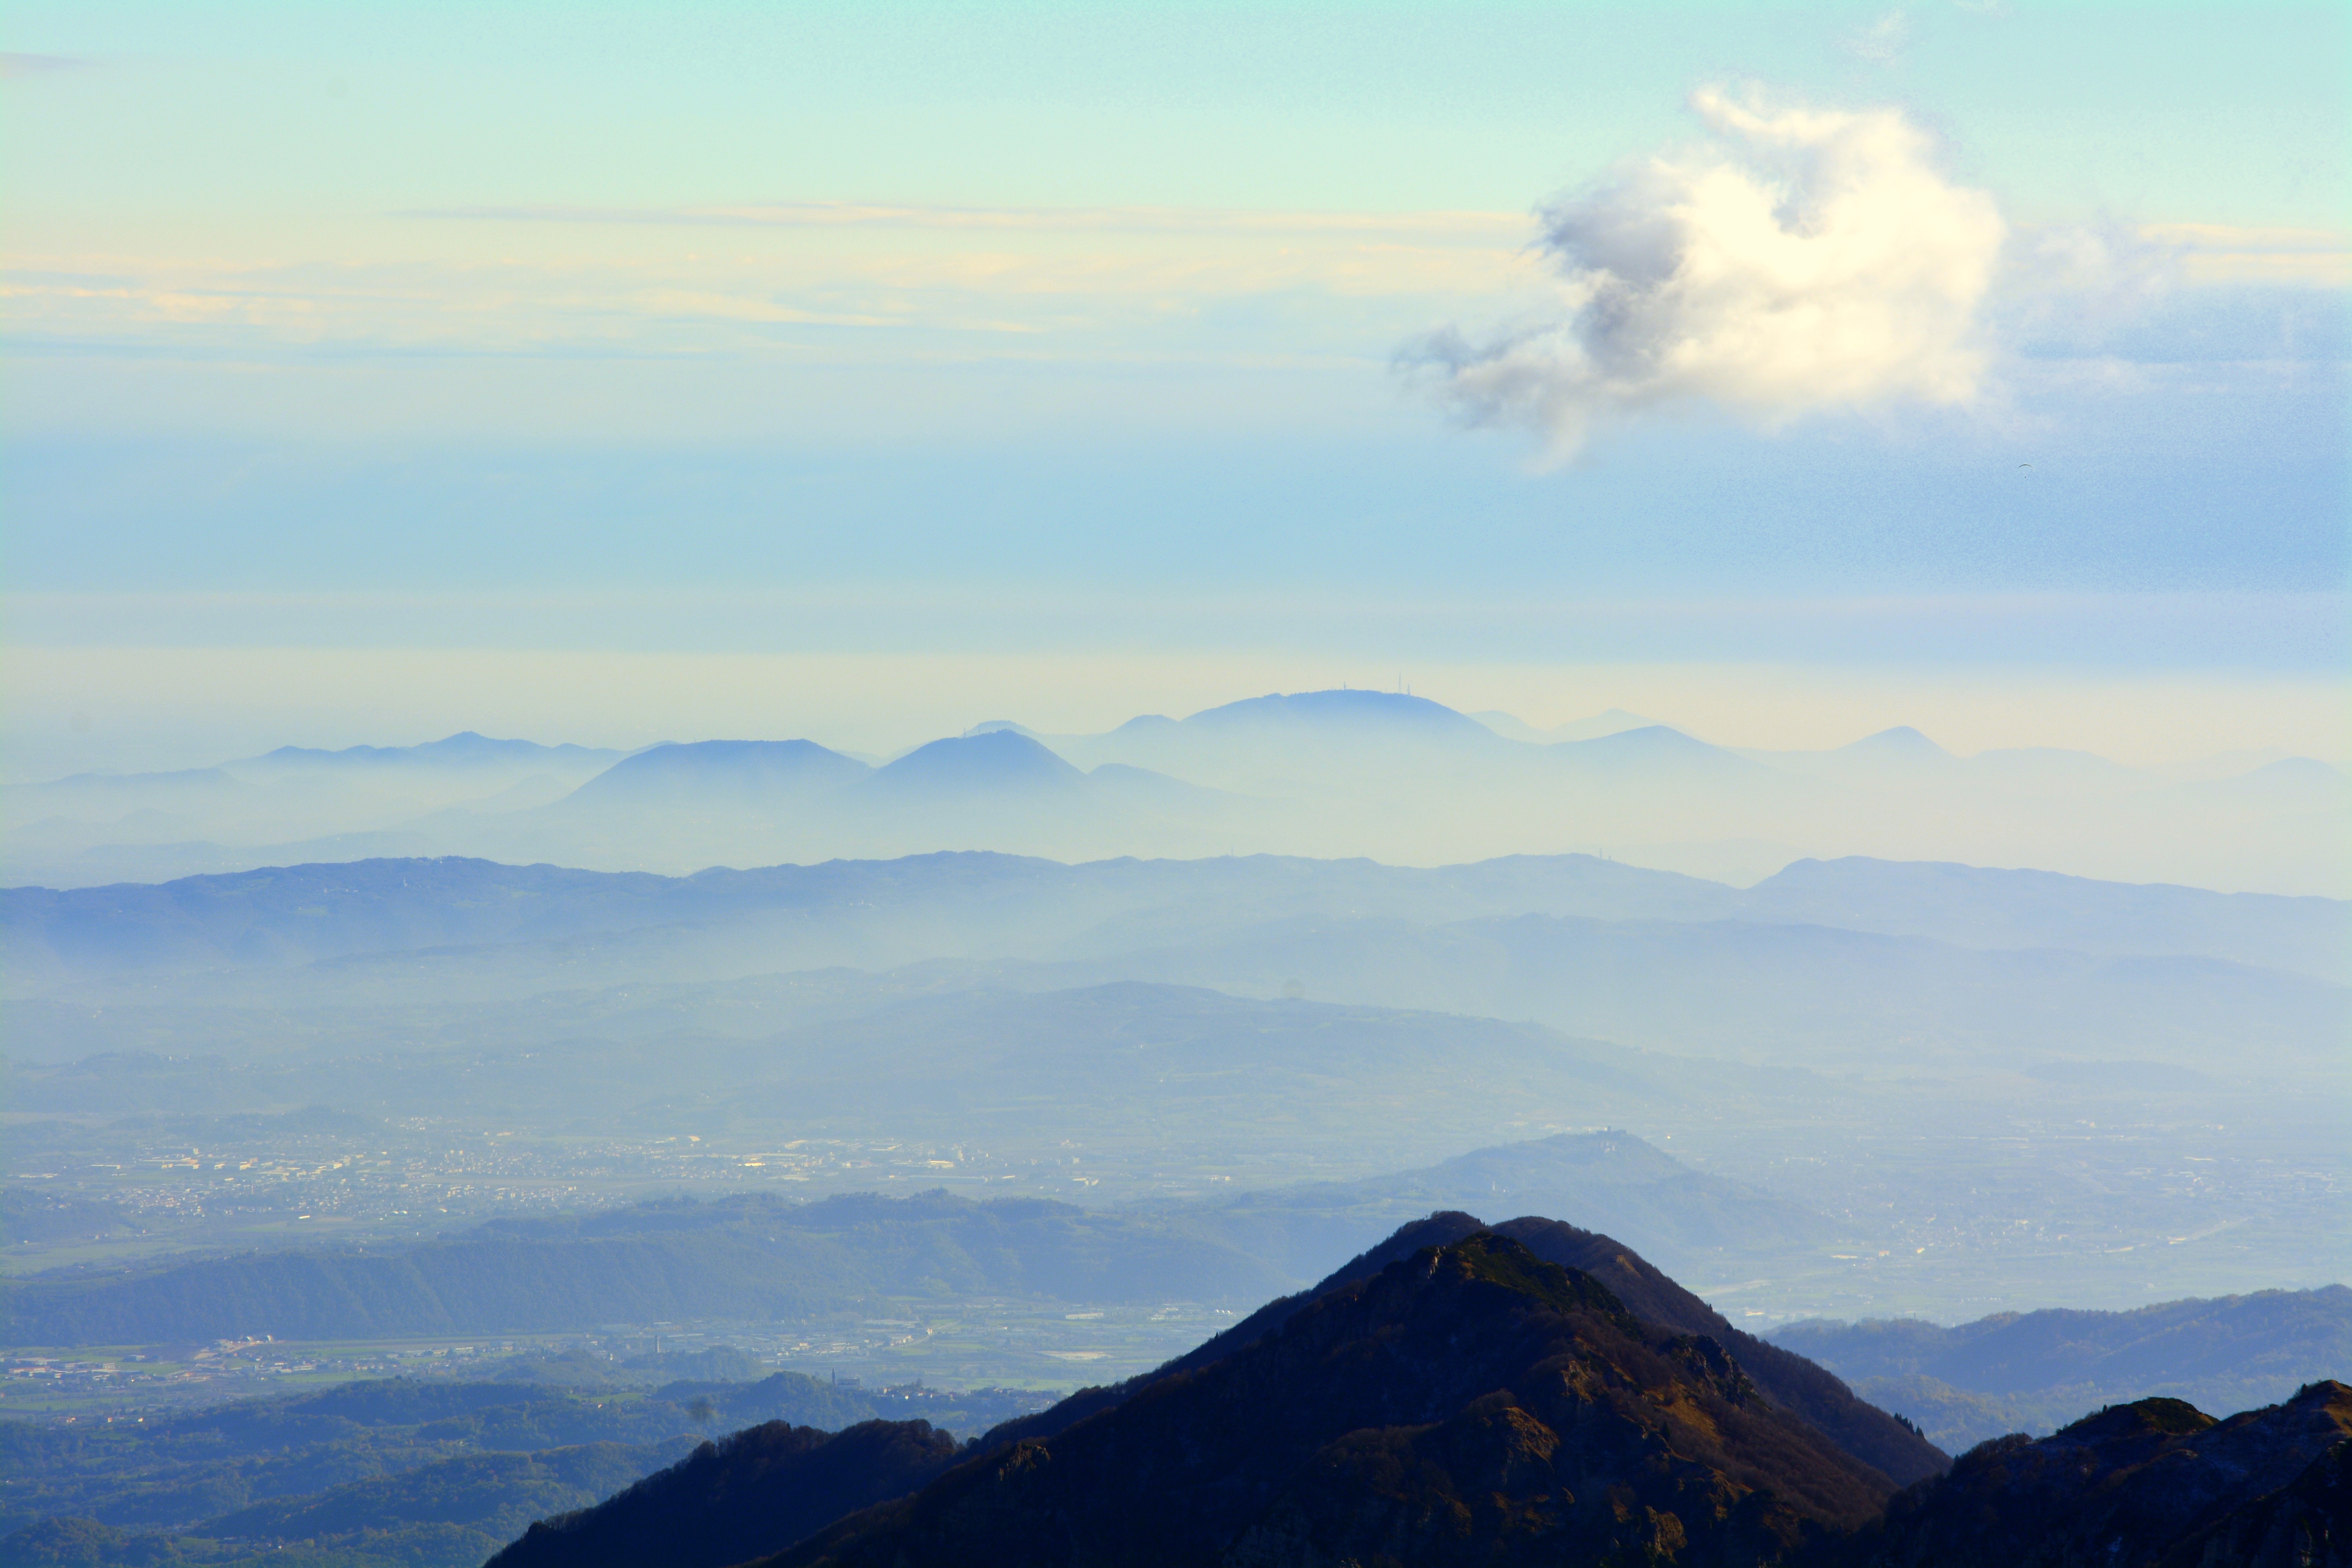
landscape, horizon, mountain, cloud, sky, fog, sunrise, sunlight, morning, hill, dawn, mountain range, dusk, distance, italy, ridge, plain, summit, clouds, mountains, alps, plateau, carega, landform, geographical feature, atmospheric phenomenon, mountainous landforms